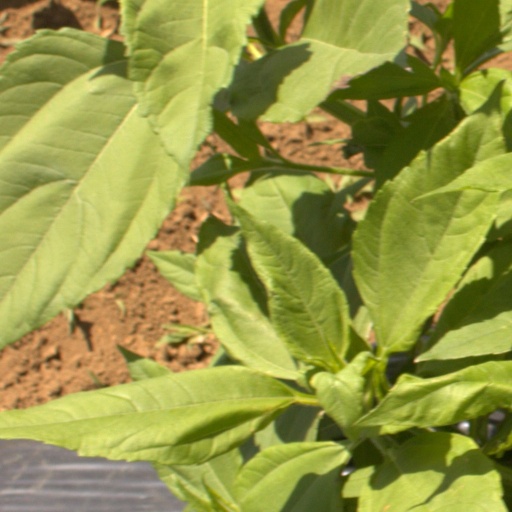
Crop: Jerusalem artichoke